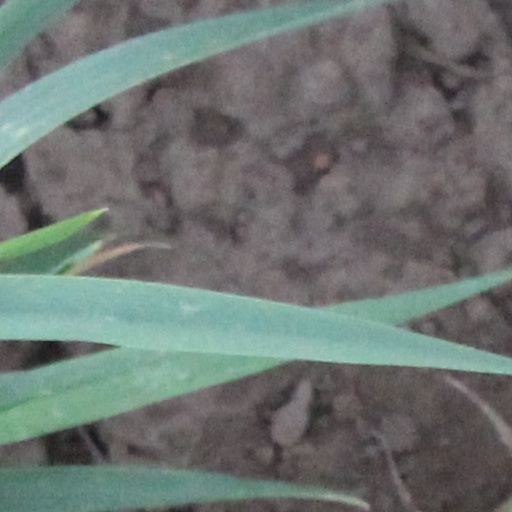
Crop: wheat